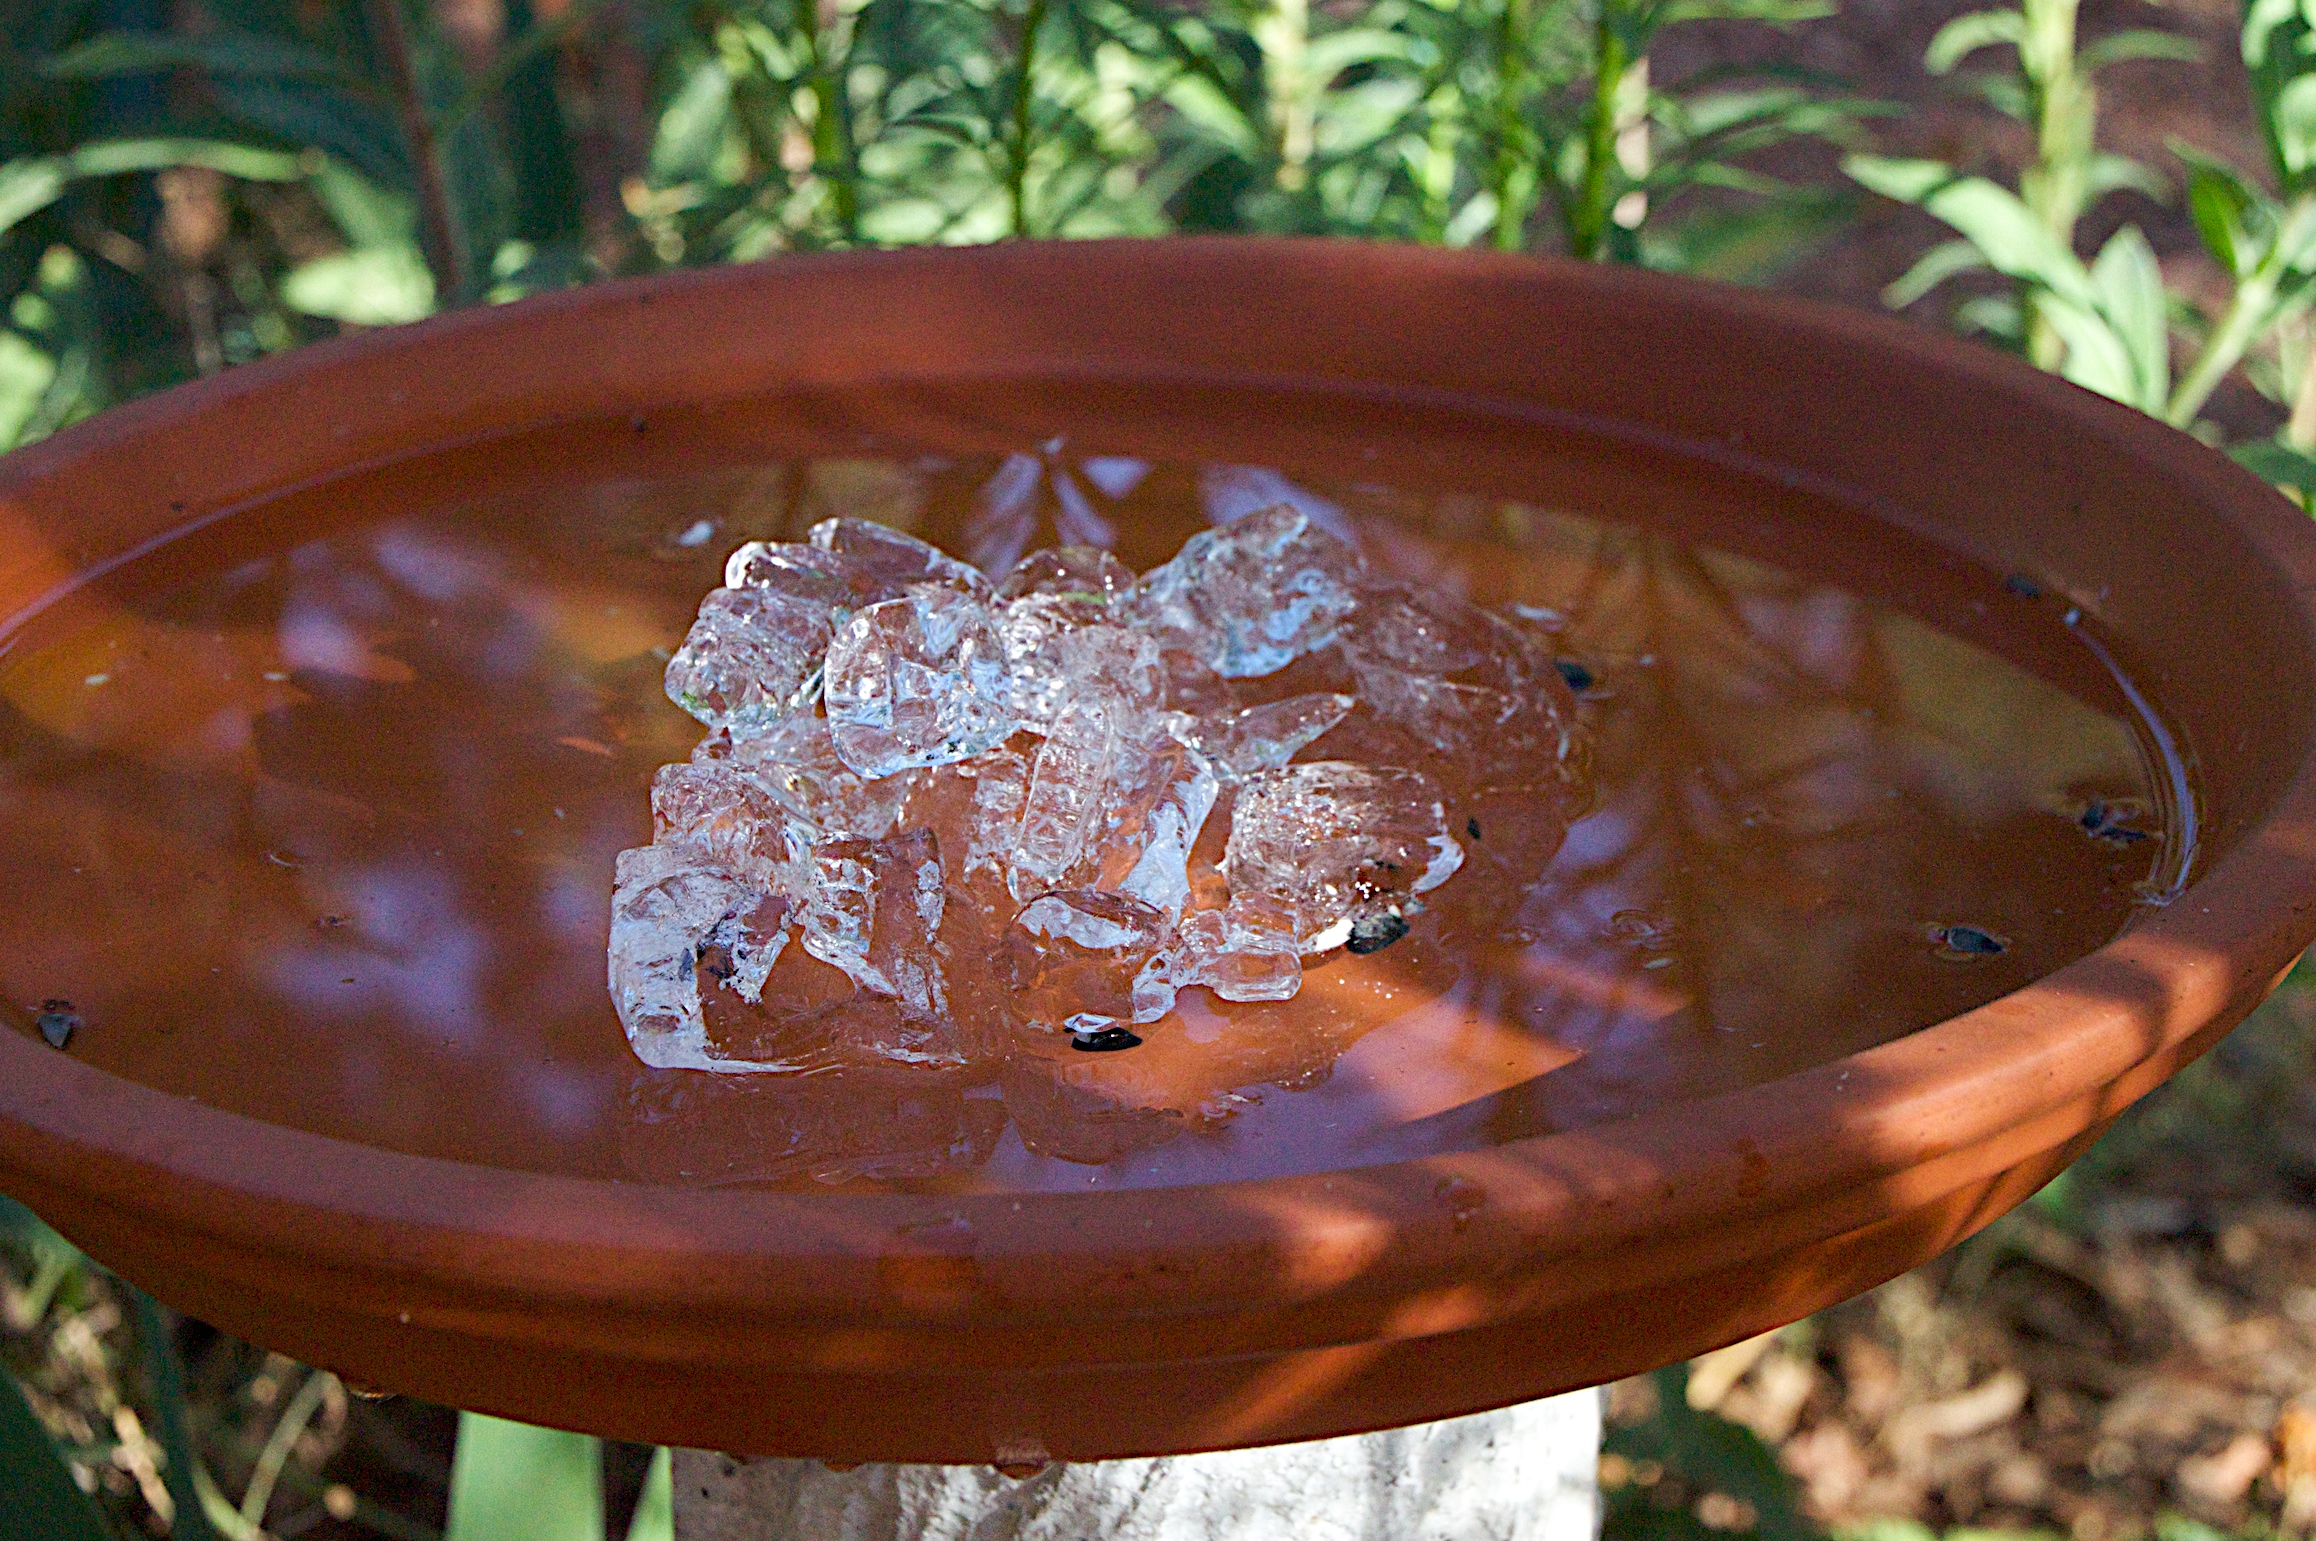
bird, leaf, flower, food, produce, water feature